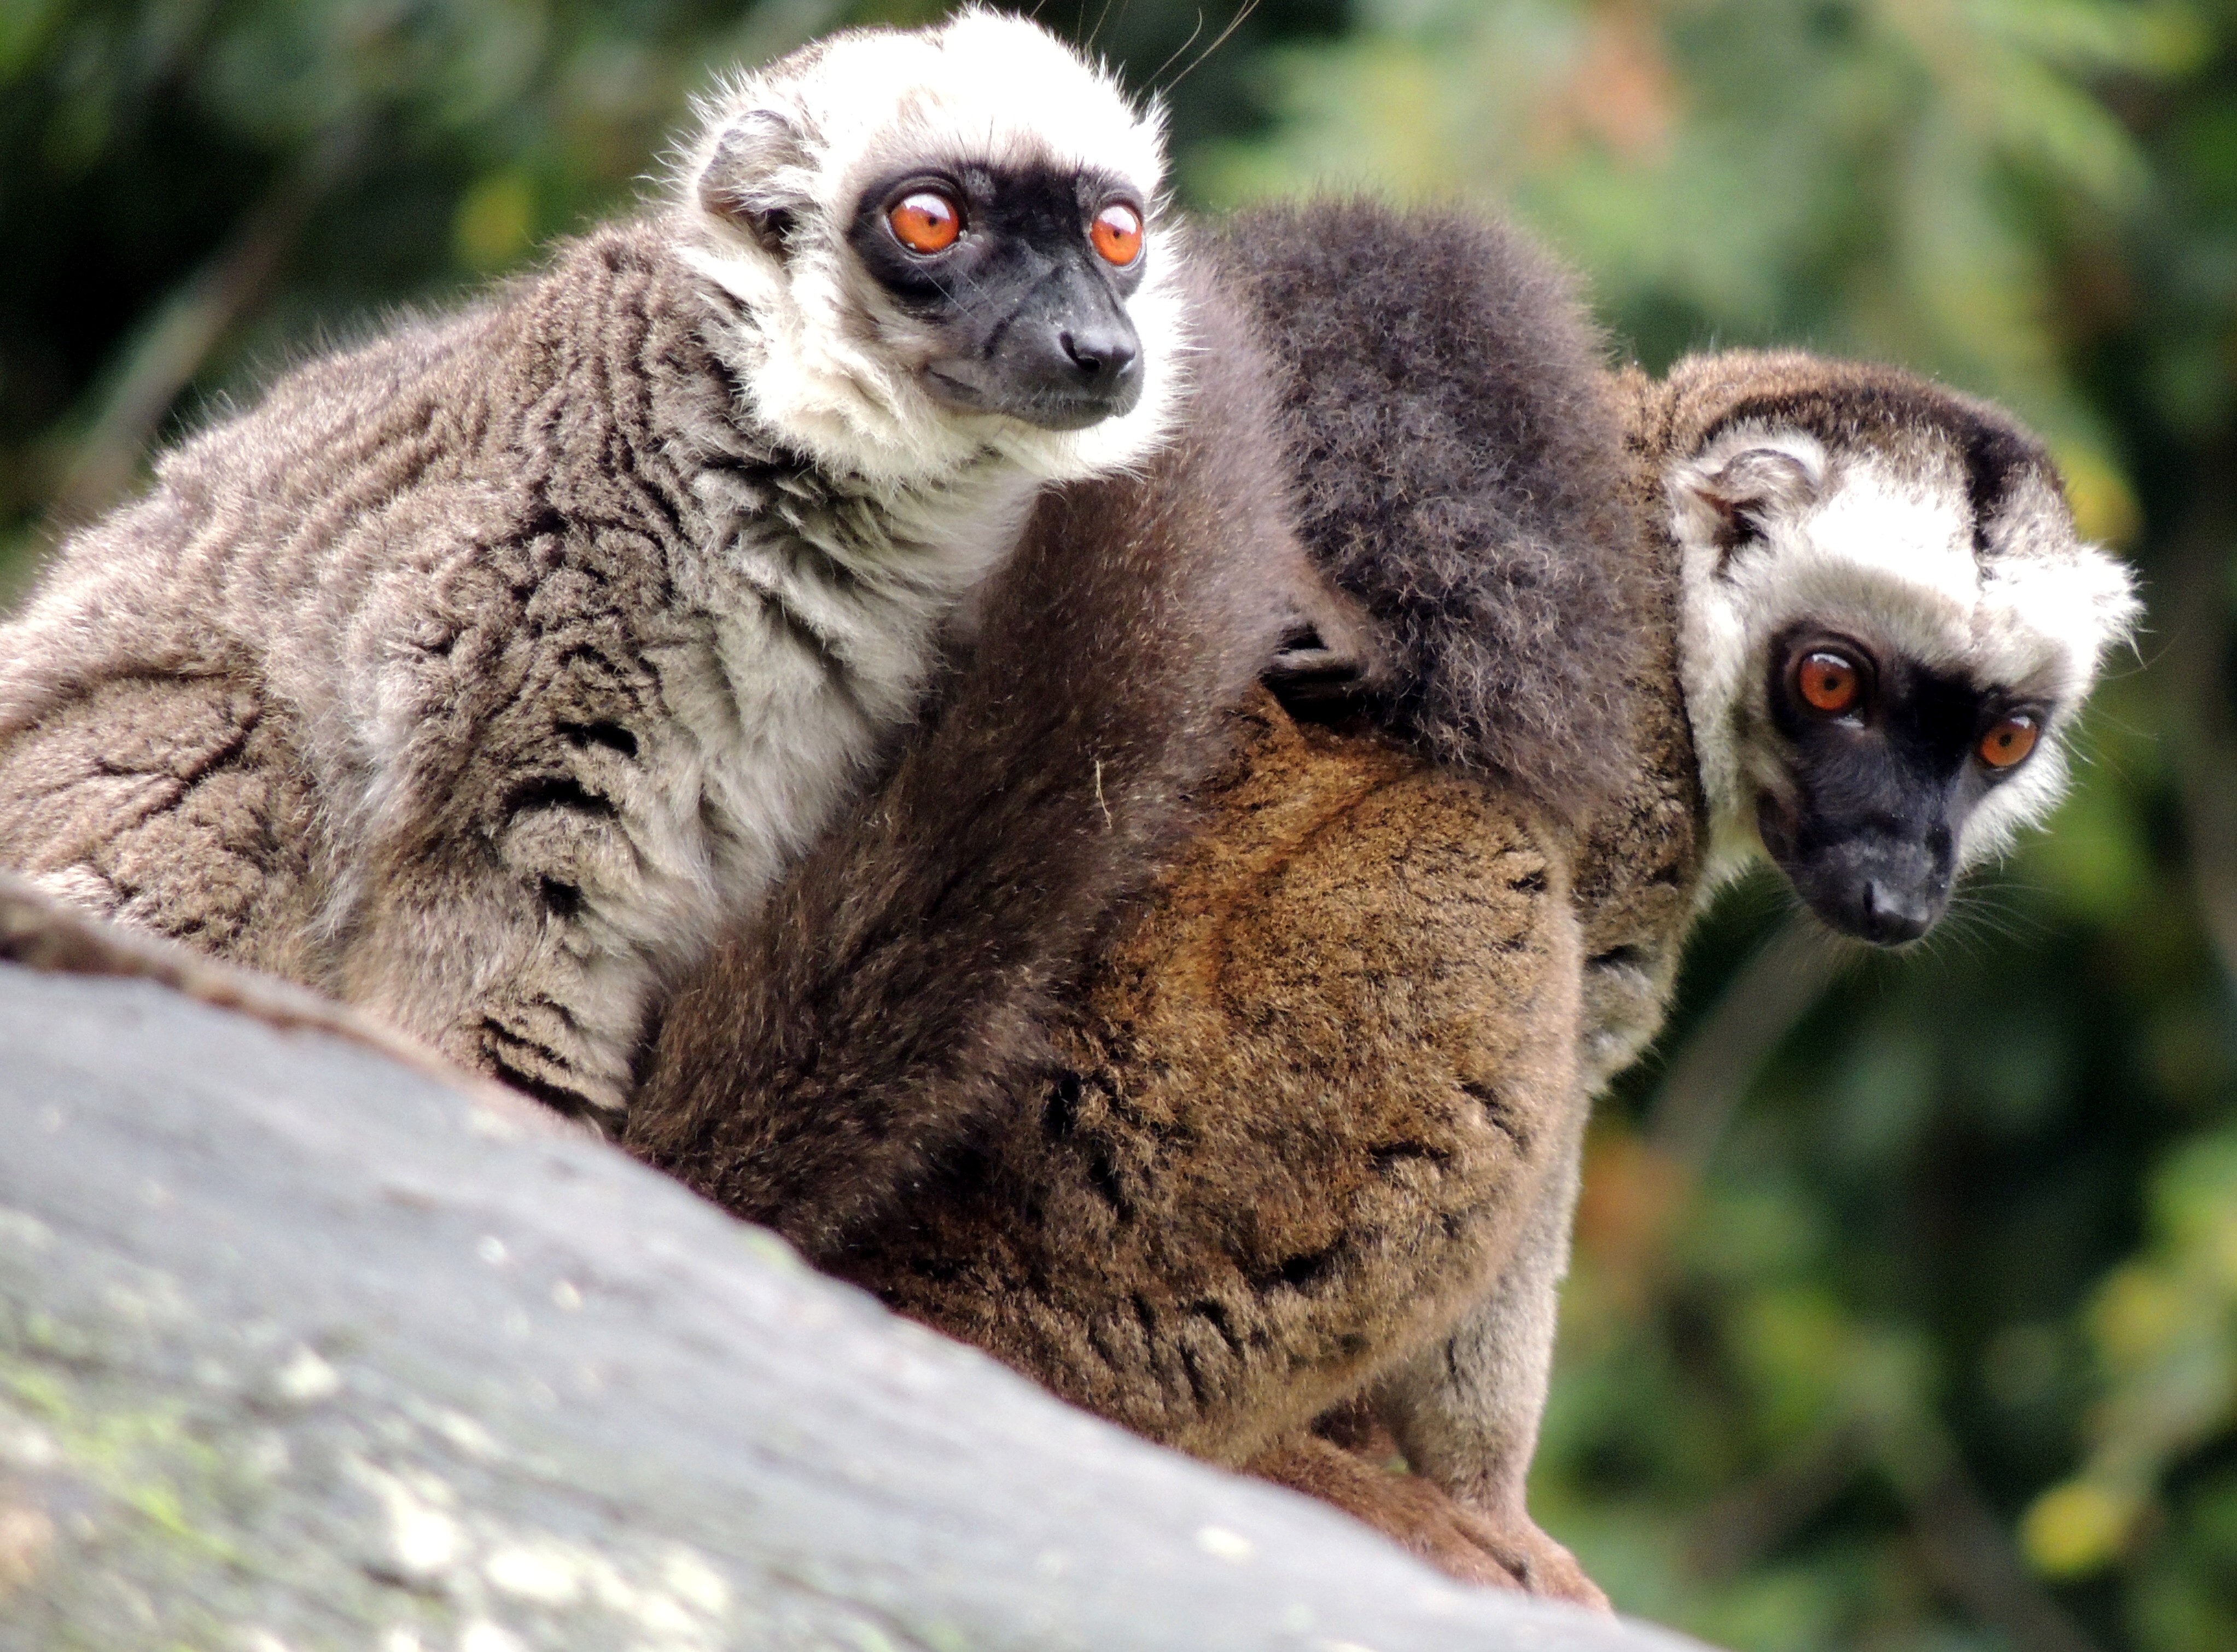
wildlife, mammal, fauna, primate, vertebrate, lemur, new world monkey